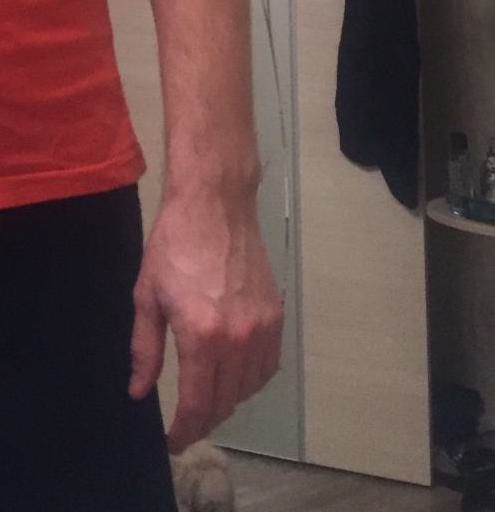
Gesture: no_gesture